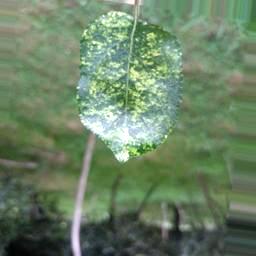
Label: Apple_Mosaic